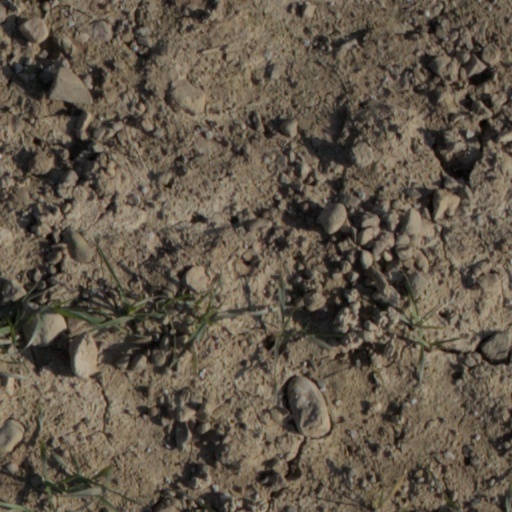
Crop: wheat